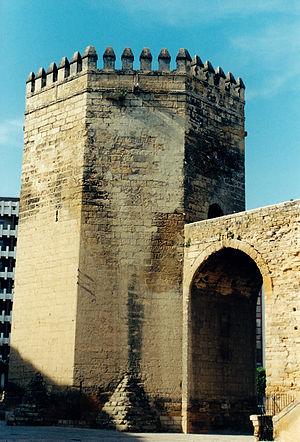
Cordoue - Tour de la Malmuerta (almohade)
La tour de la Malmuerta est une tour de style mudéjar située près de la Place de Cólon, au nord de la vieille ville de Cordoue en Espagne.